Describe the emotion expressed in this image:  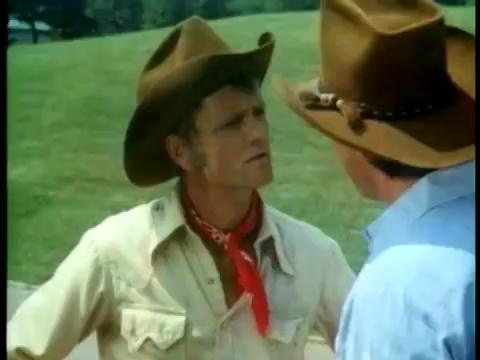
This person displays Pain, valence and arousal with low intensity.